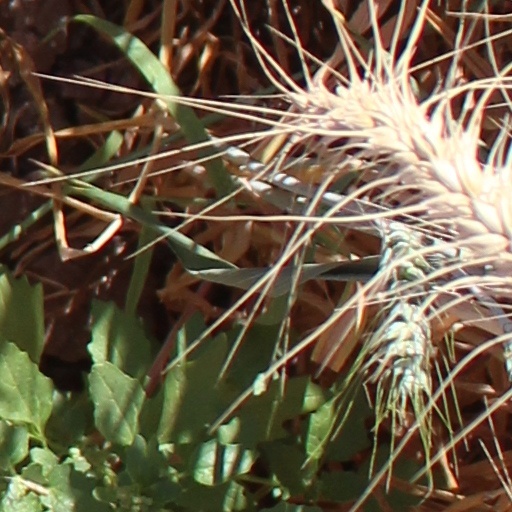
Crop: wheat